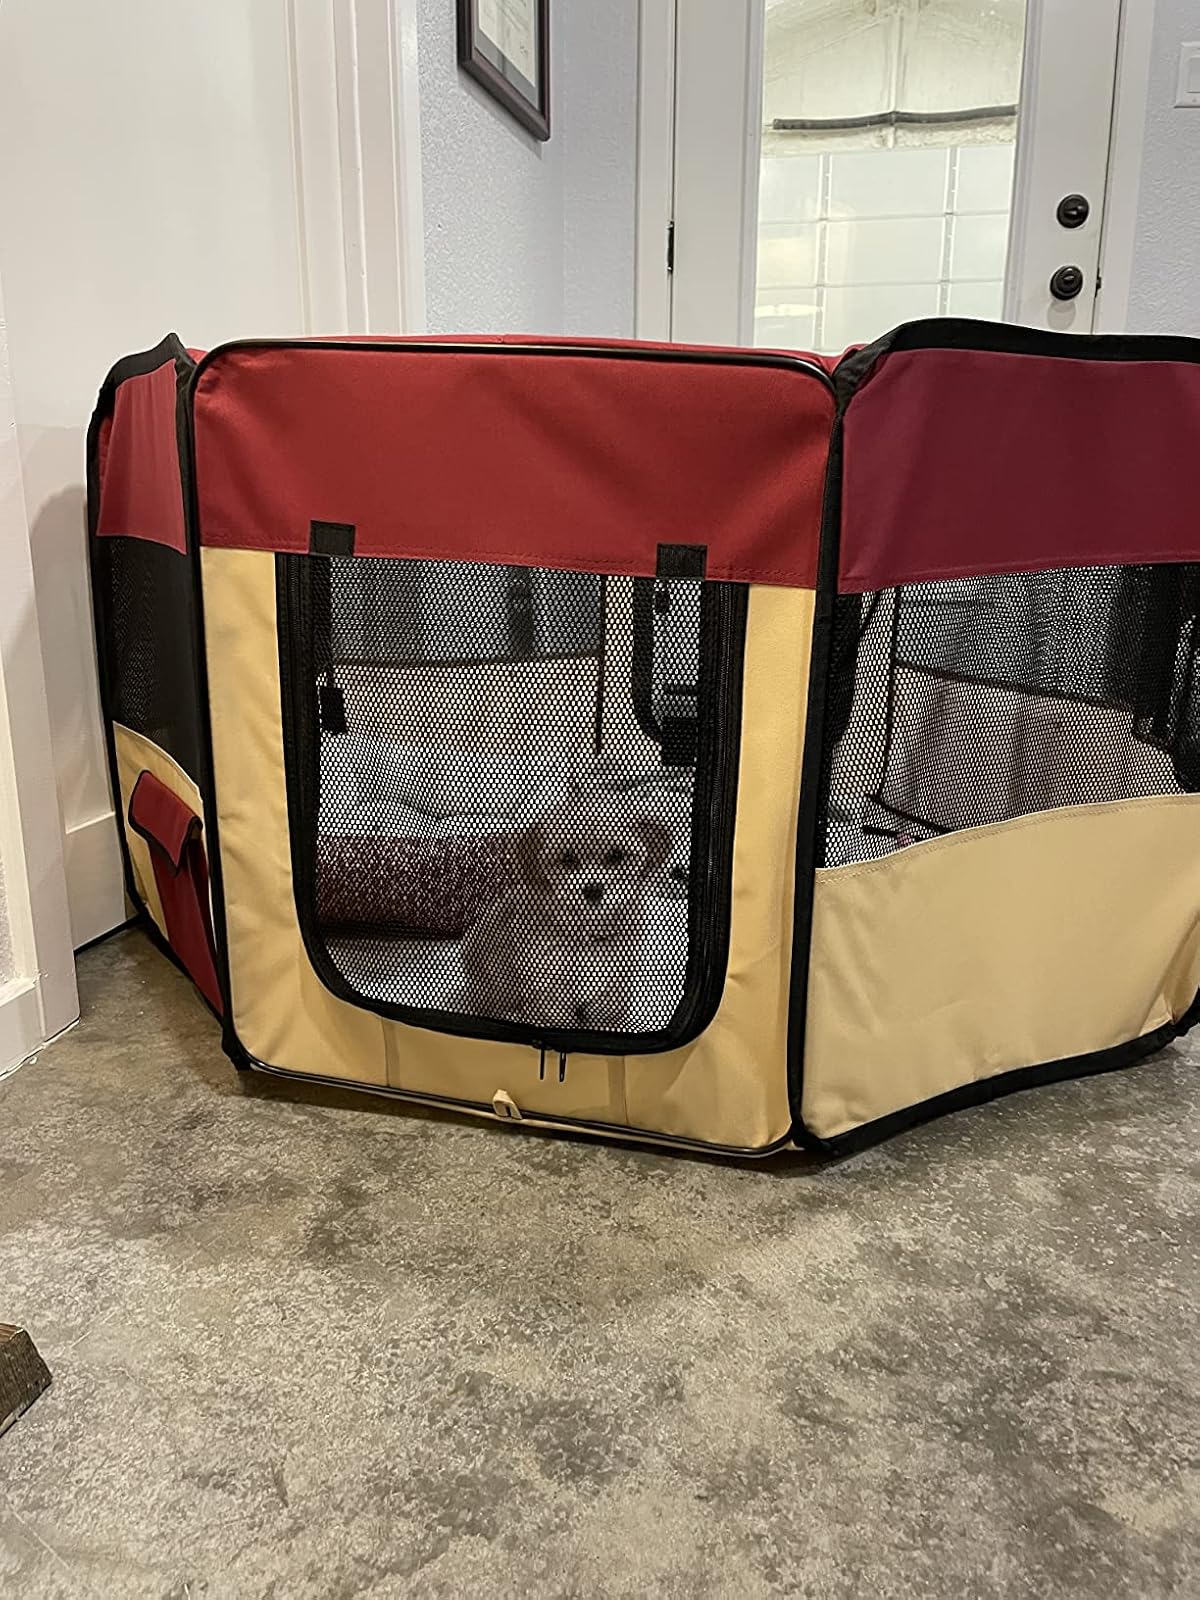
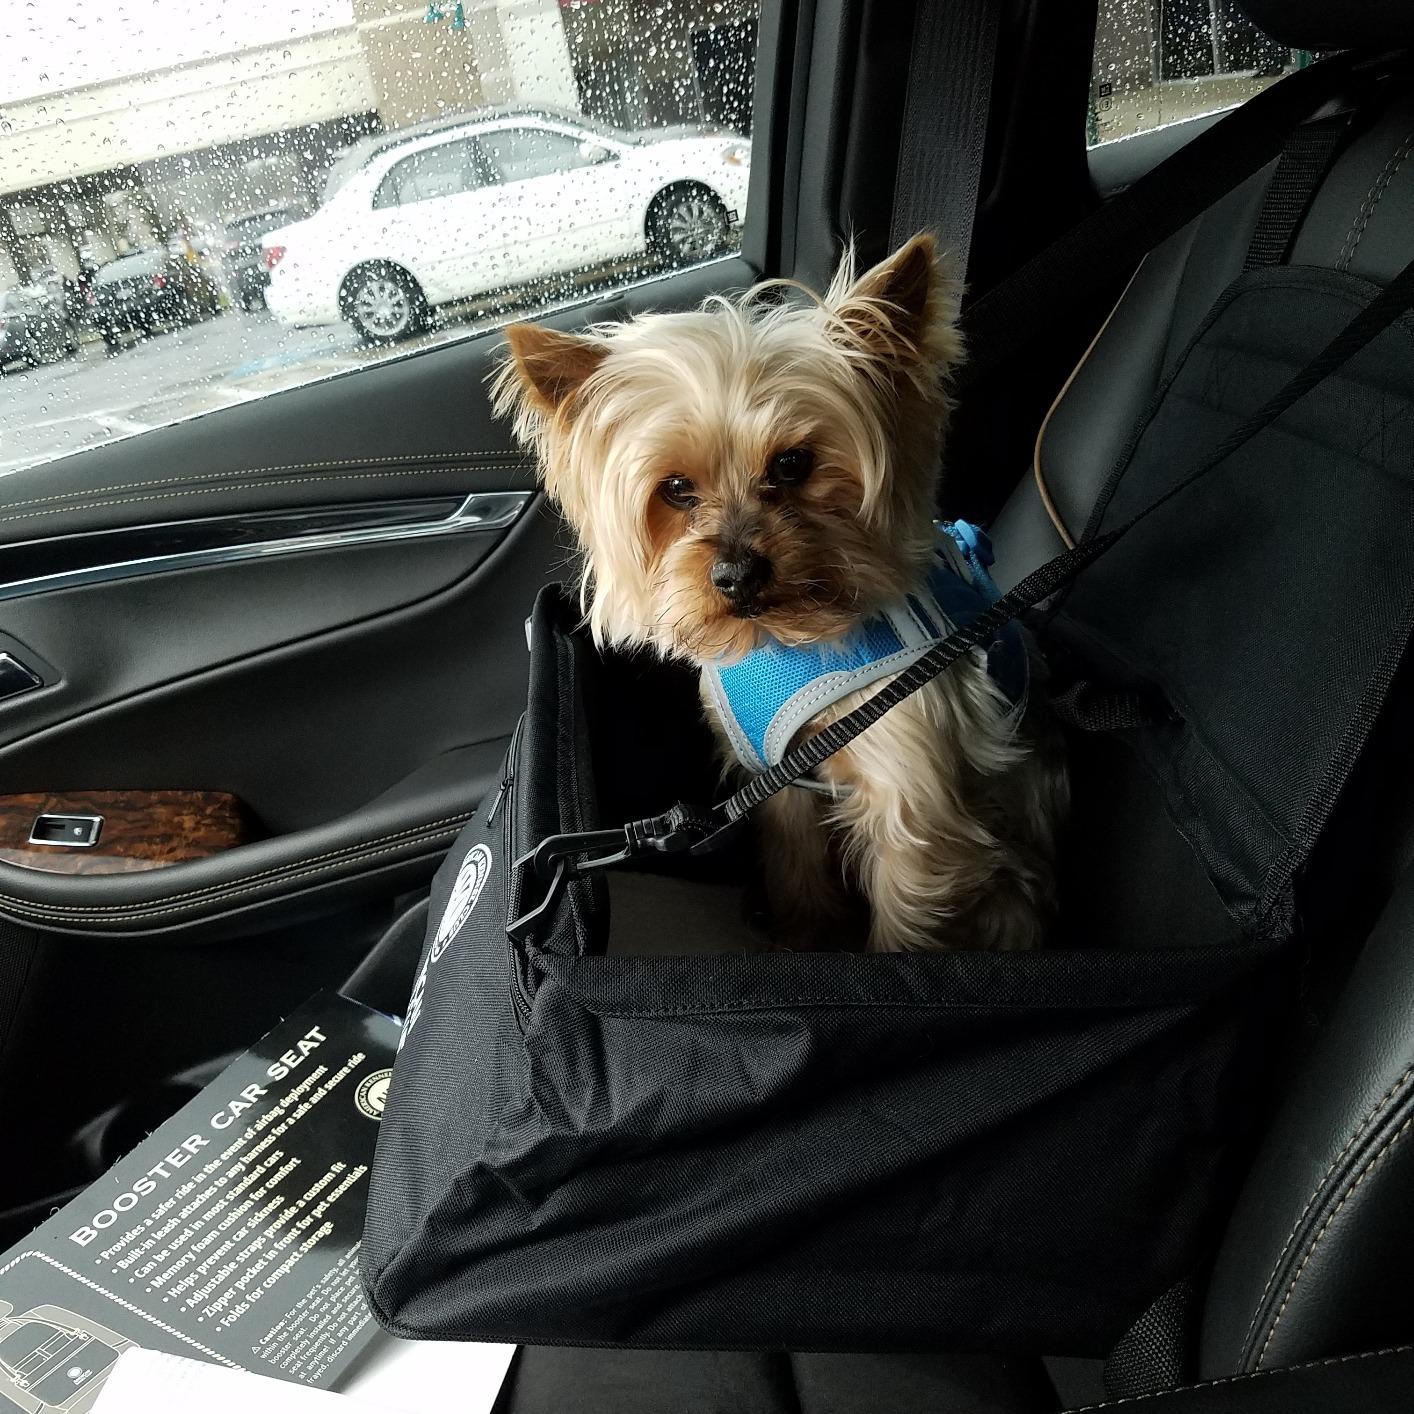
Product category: items_kennel
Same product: no